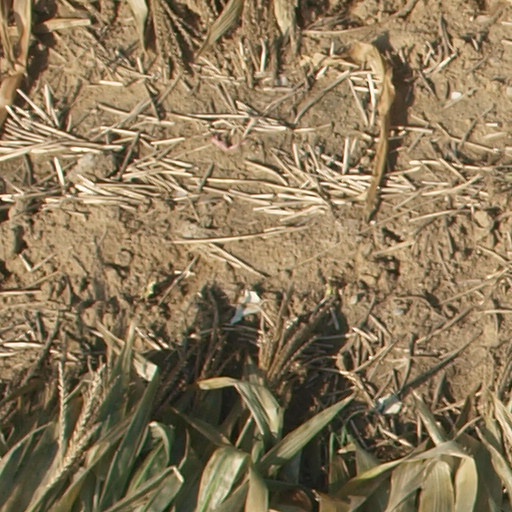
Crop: maize; corn